Ana Roldán

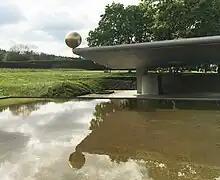
"Enjoy the silence" golden sphere, 2015, cemetery Eichbühl, Zurich

Roldán's repertoire includes concrete objects that become abstract, often minimalist art. She folds state flags to create more complex abstract color images.